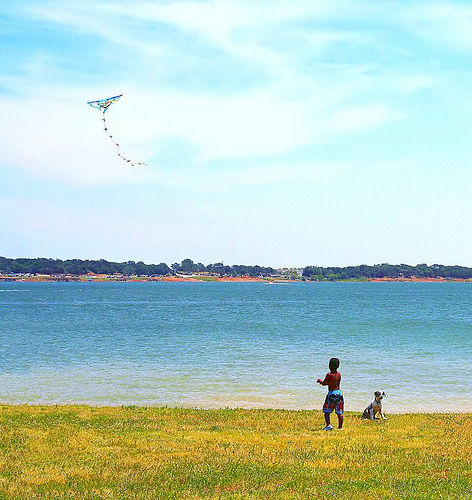
user: Given an image and a question. Answer the question in a short answer. Question: What does the thing in the sky need for it to be aimed by the user? Short Answer:
assistant: string